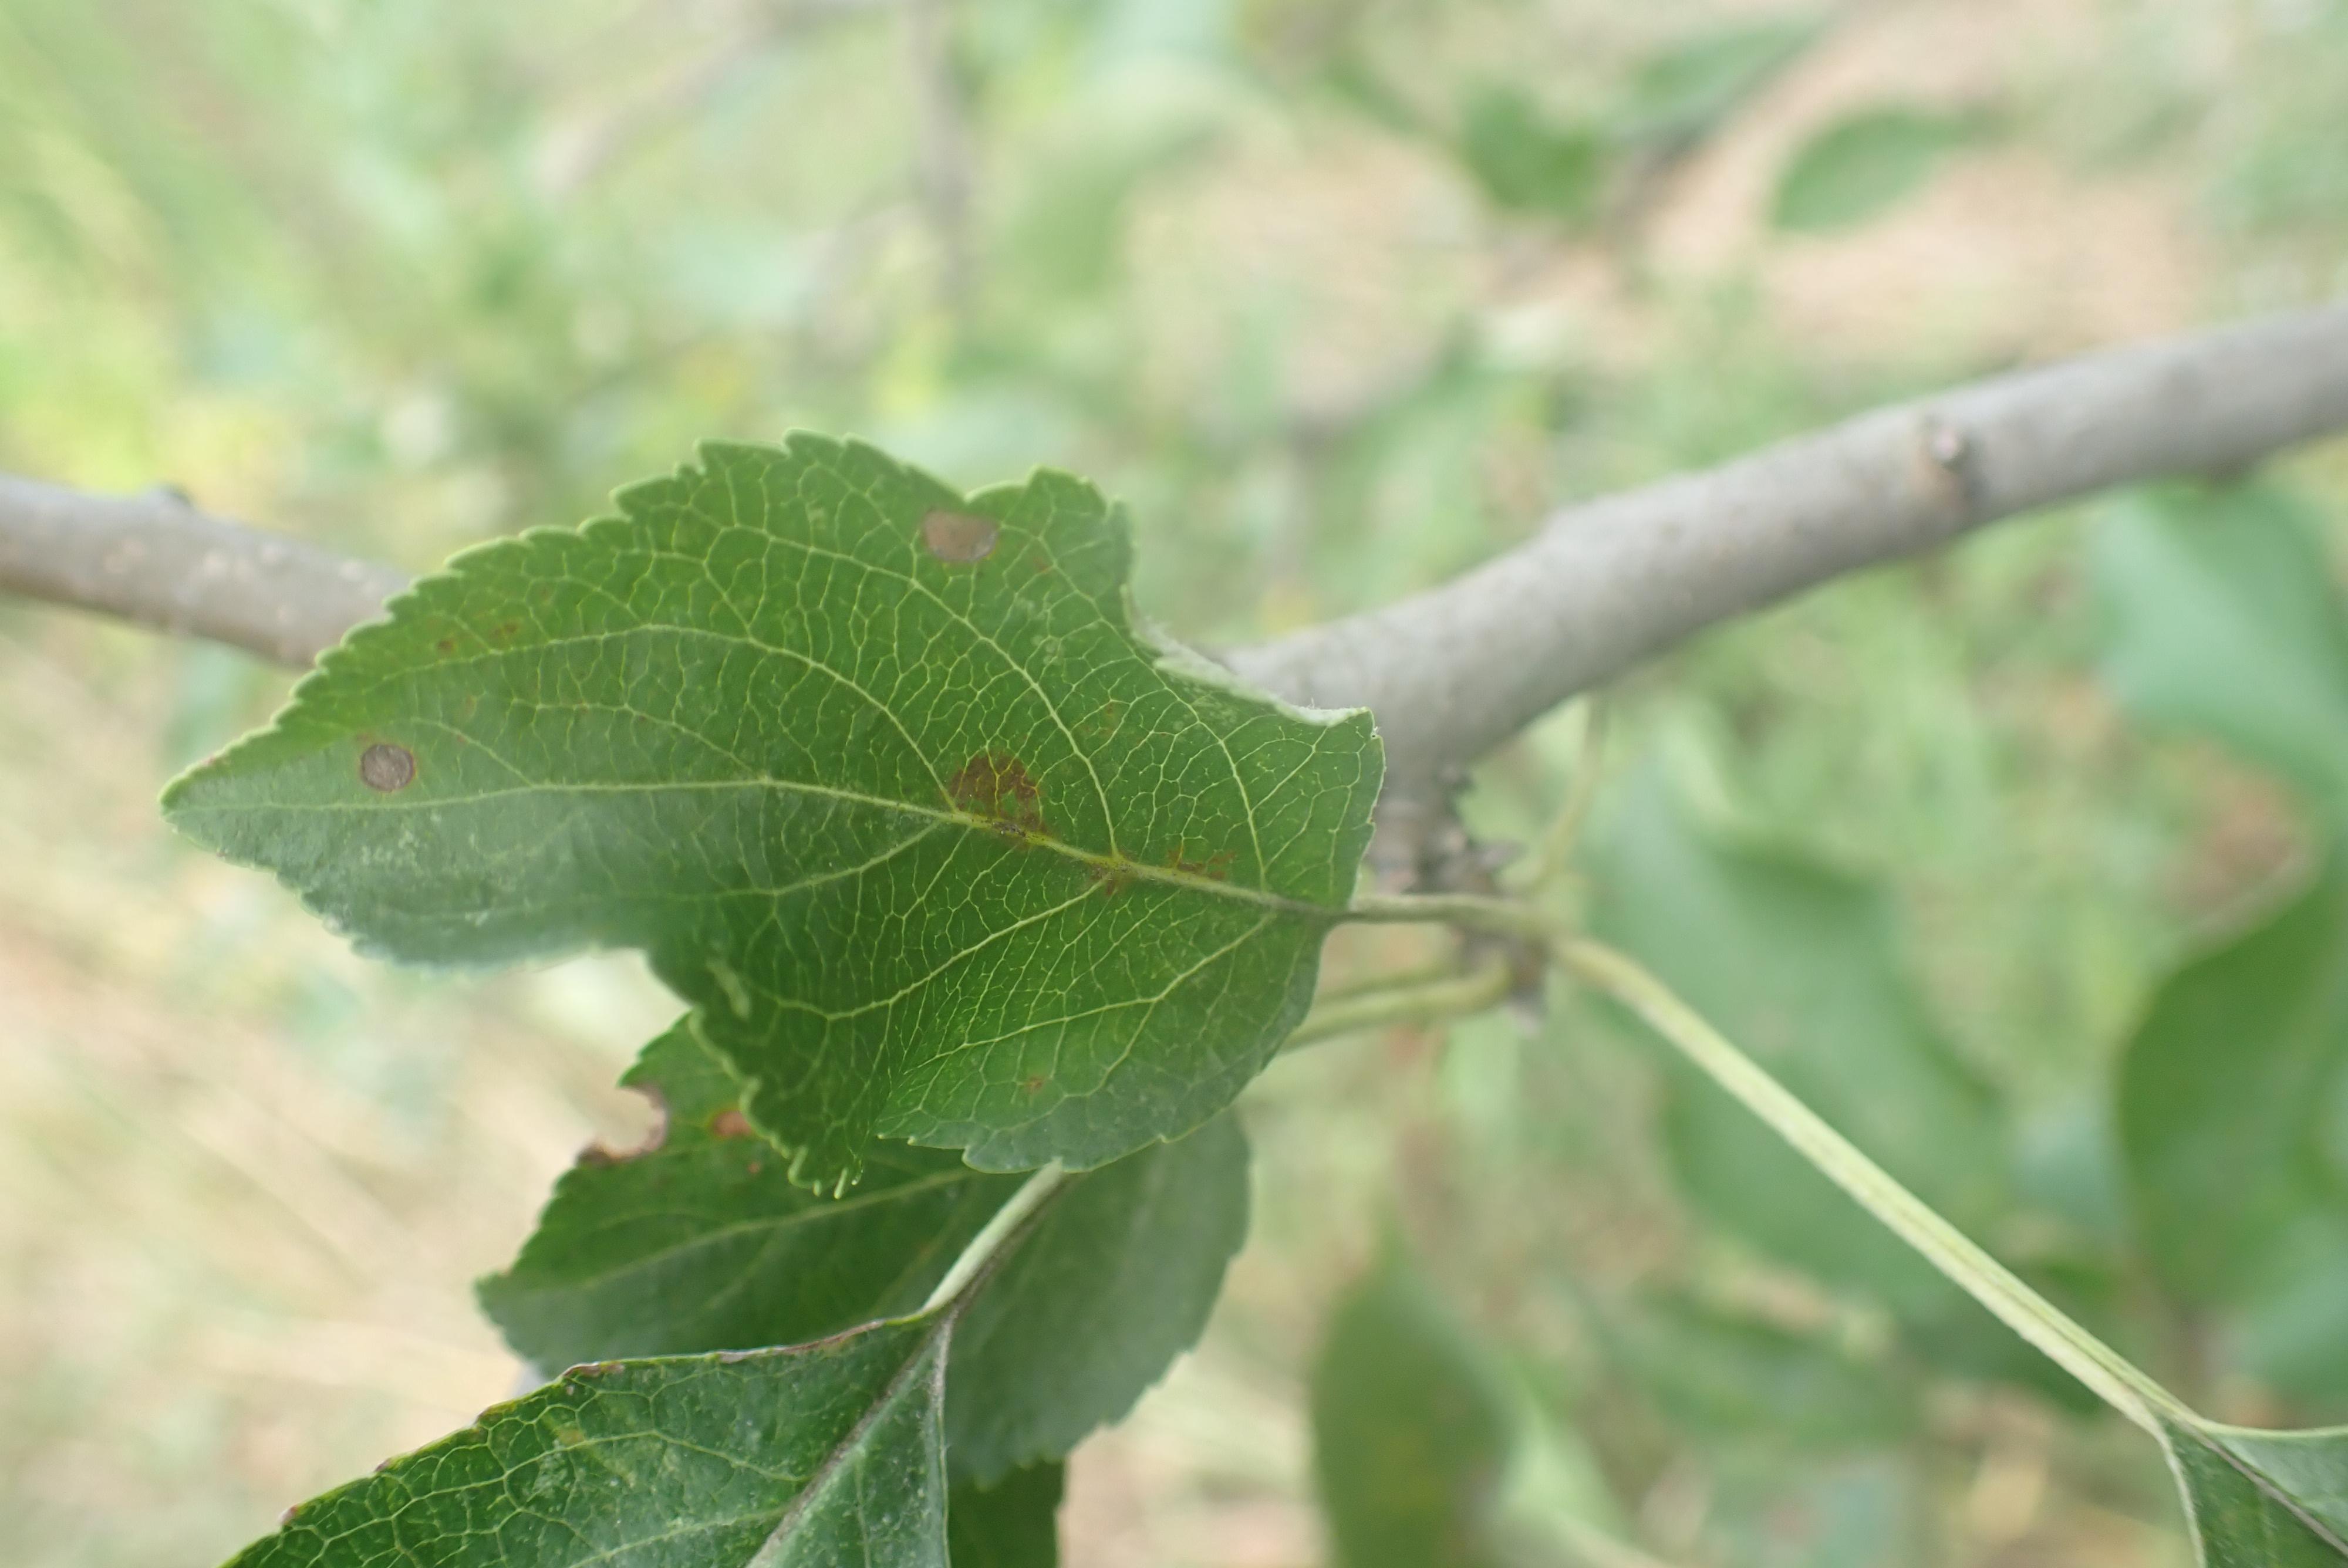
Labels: scab, frog_eye_leaf_spot, complex